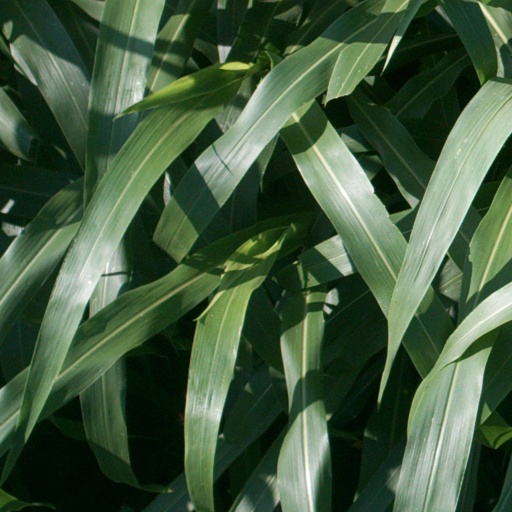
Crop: sorghum